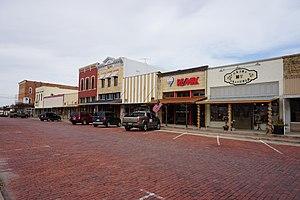
Farmersville est une ville américaine du sud des États-Unis située dans l'État du Texas, dans le comté de Collin. Sa population s’élevait à 3 301 habitants lors du recensement de 2010.